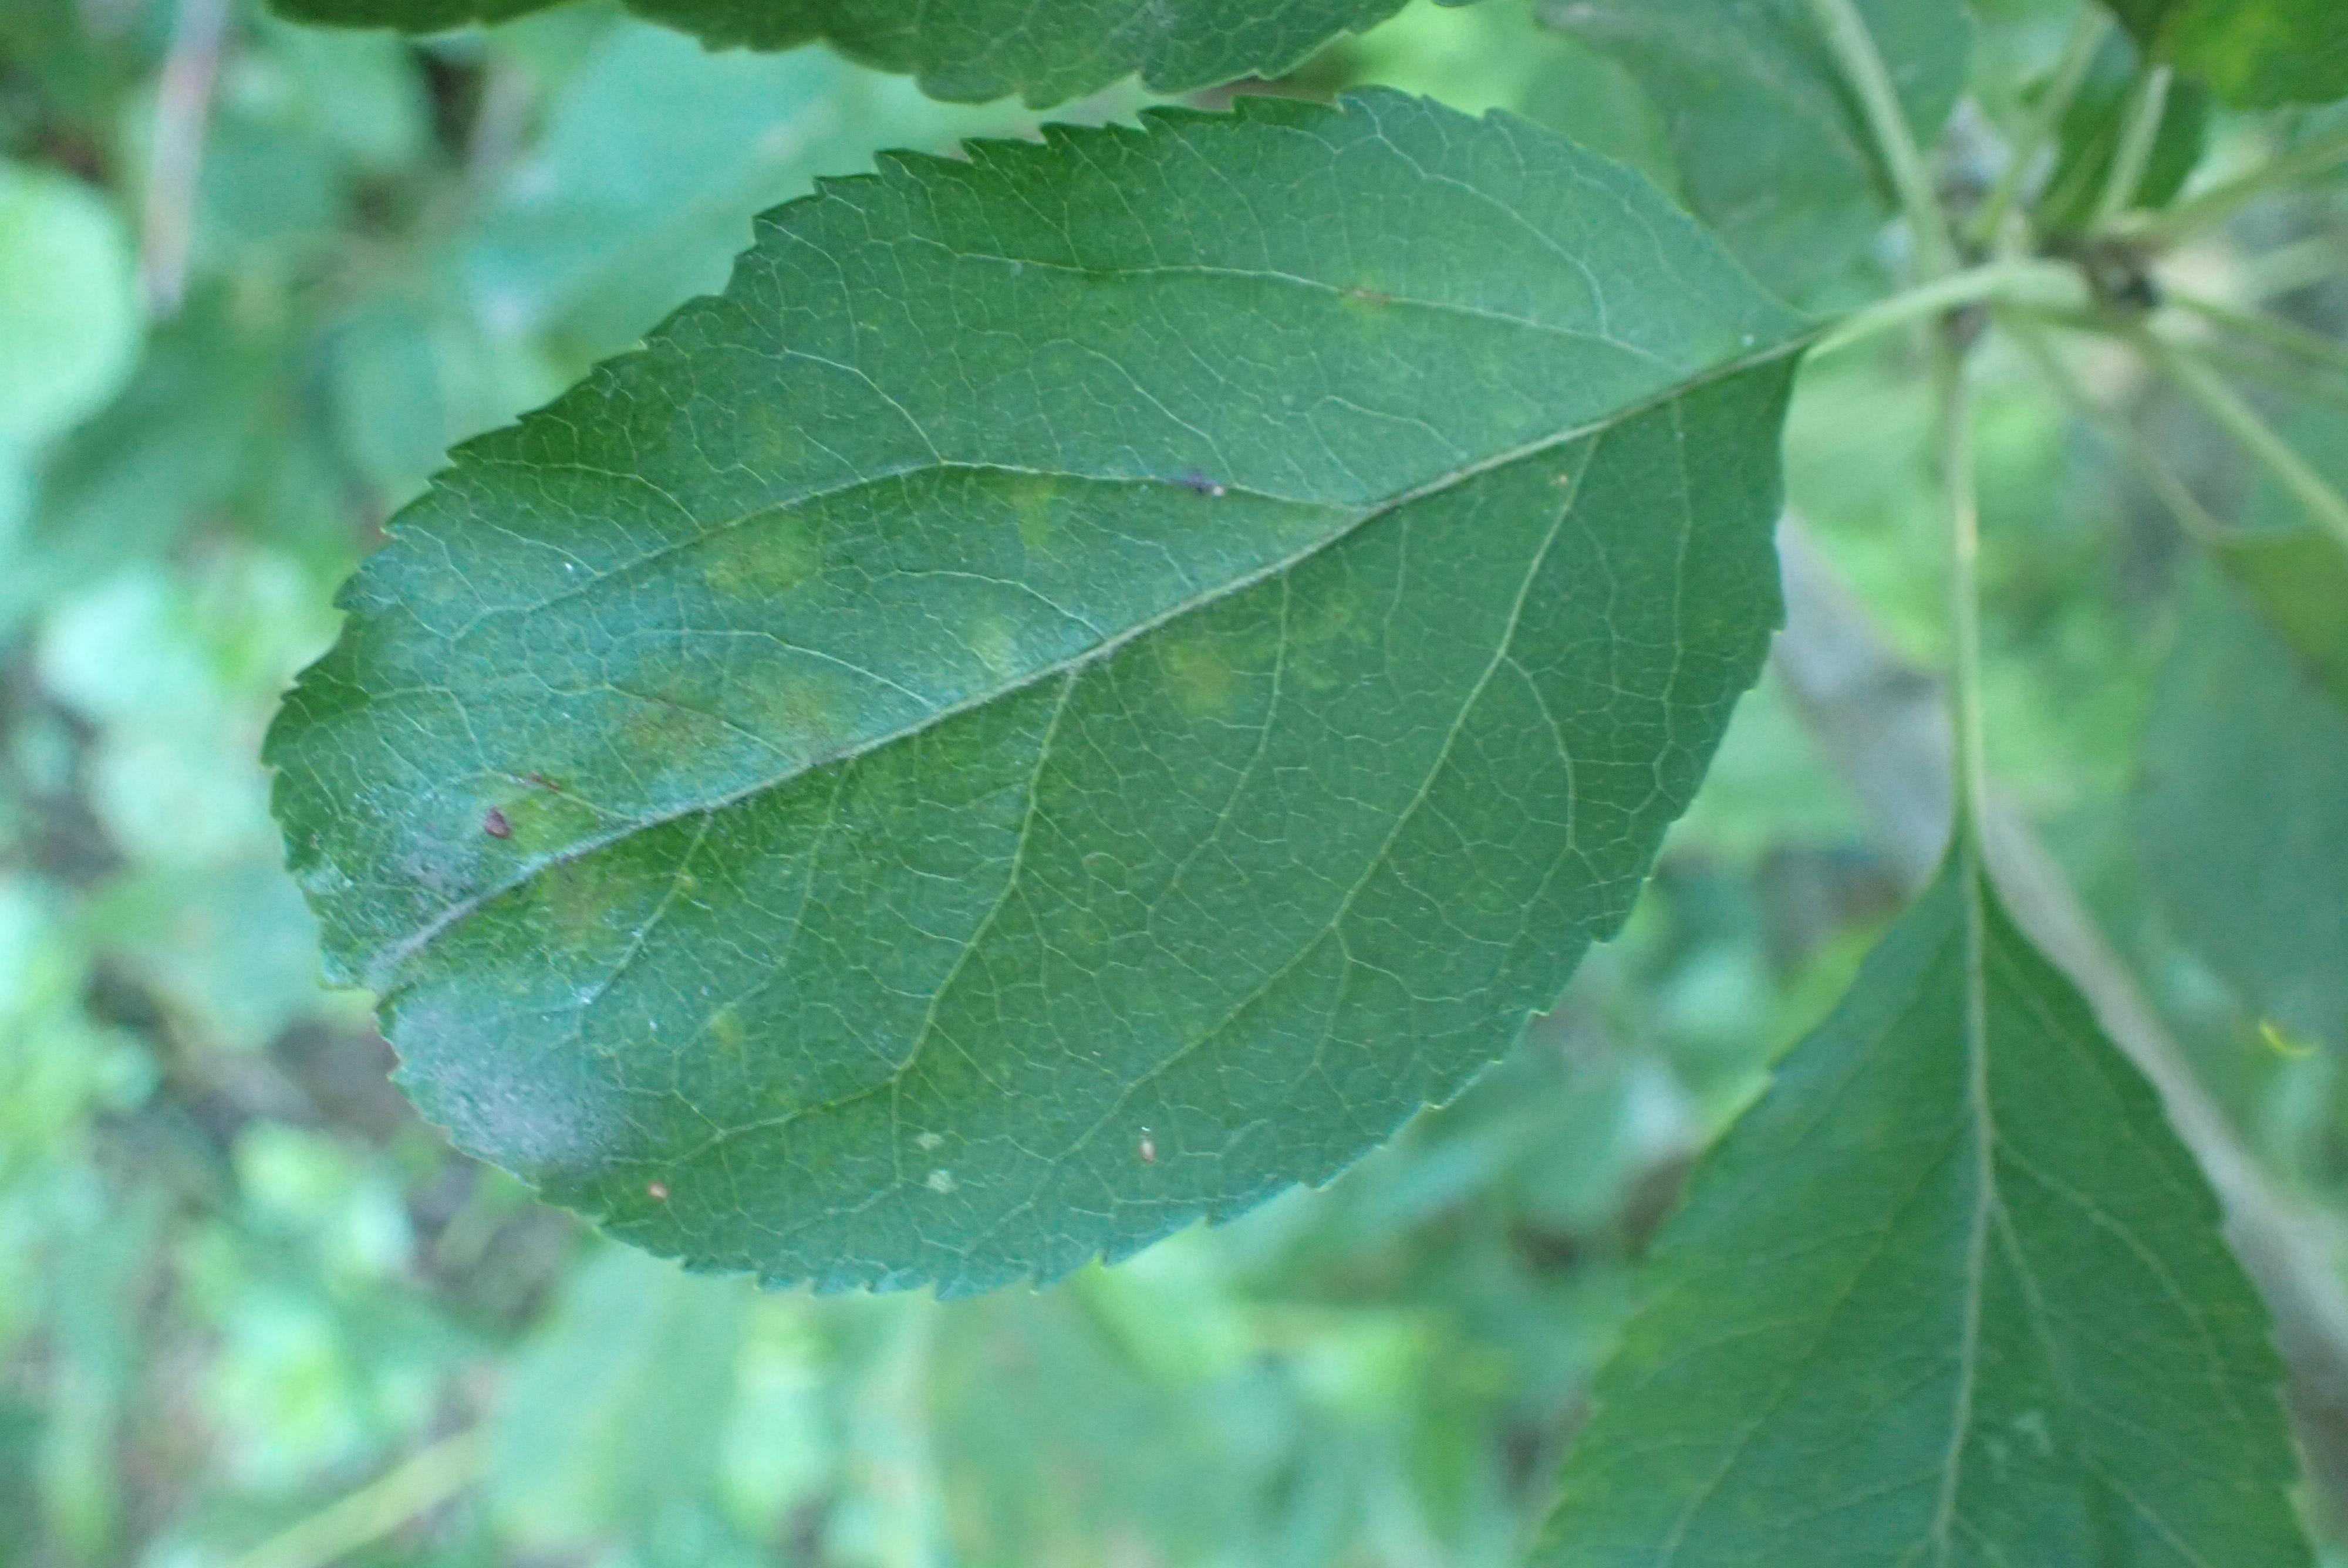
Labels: scab